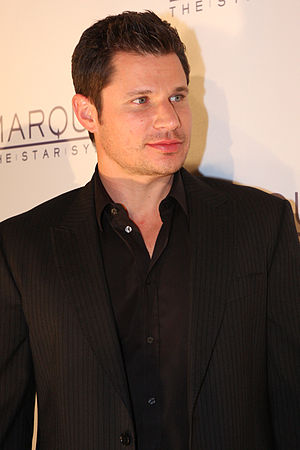
Nick Lachey
"Nicholas Scott Lachey er en amerikansk sanger. Han hittede i Danmark med singlen ""What's Left of Me"".